2004 FIFA Futsal World Championship

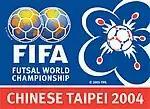

The 2004 FIFA Futsal World Championship was the fifth FIFA Futsal World Championship, the quadrennial international futsal championship contested by the men's national teams of the member associations of FIFA. It was held between 21 November and 5 December 2004 in Taiwan (Designated as Chinese Taipei under FIFA). It was the first FIFA tournament held in the country and was the last to feature 16 teams.